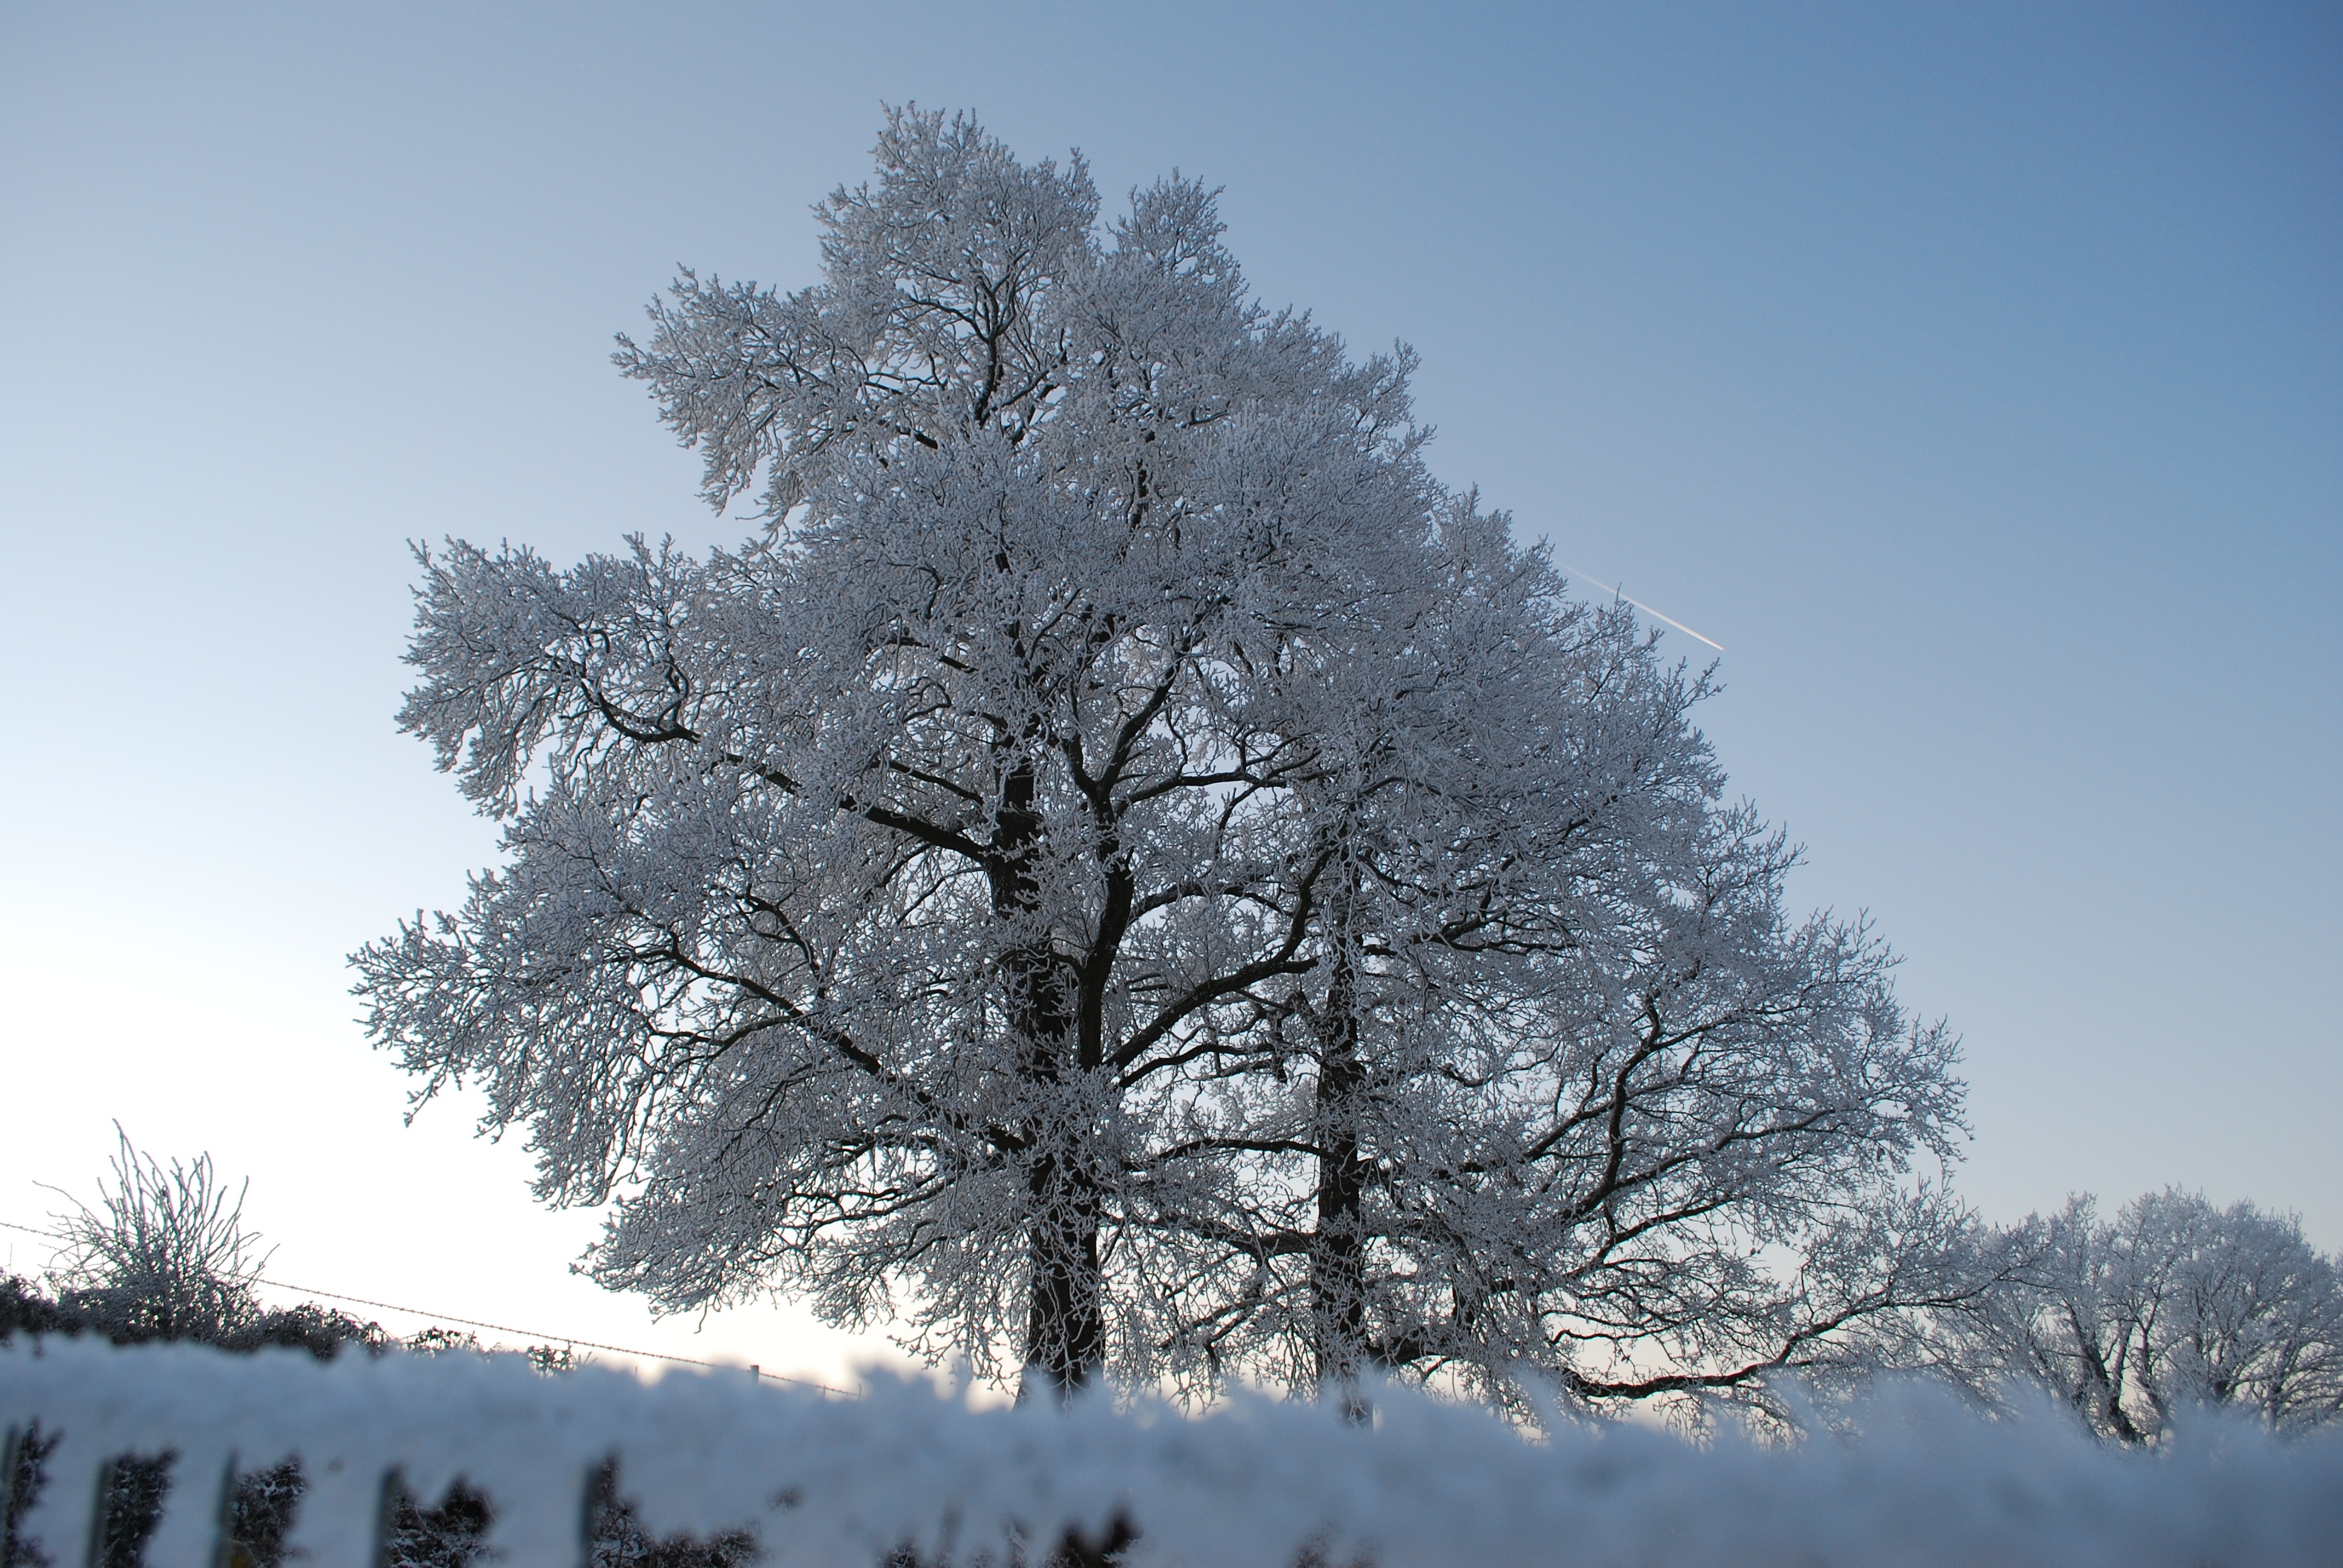
tree, nature, branch, snow, cold, winter, plant, frost, ice, weather, season, trees, landscapes, gel, freezing, atmospheric phenomenon, woody plant